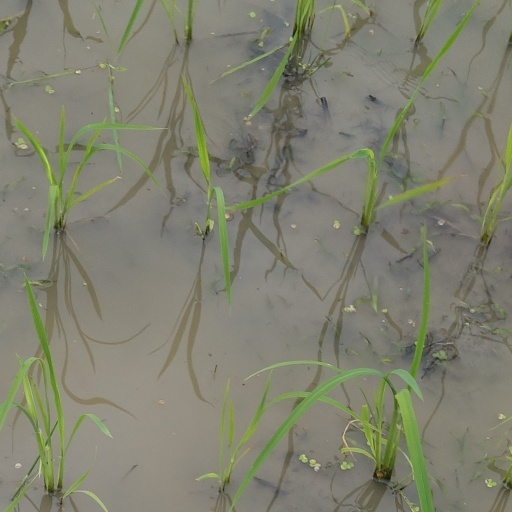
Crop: rice